New Year's Eve in Copacabana

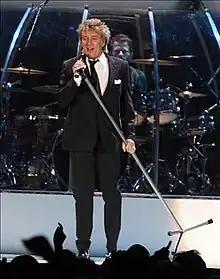
Rod Stewart performed in 1994 for 3.5 million people.

Thus, other hotels began to fund the fireworks display, attracting both tourists and locals. As the event grew, the city of Rio de Janeiro had to prioritize the safety of those attending the New Year's celebration in Copacabana. Following a serious accident on the beach, the fireworks were moved to barges out at sea. To prevent crowding after the fireworks show, the city began organizing beach concerts in 1993, ensuring people wouldn't all leave at once. Performances by Jorge Ben and Tim Maia helped ease the flow of the crowd.